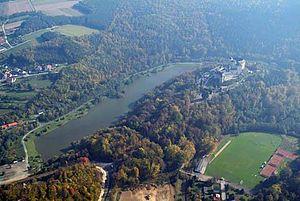
Lockenhaus, Léka en hongrois, est une municipalité autrichienne située à la frontière avec la Hongrie et appartenant au district d’Oberpullendorf dans le Land de Burgenland.